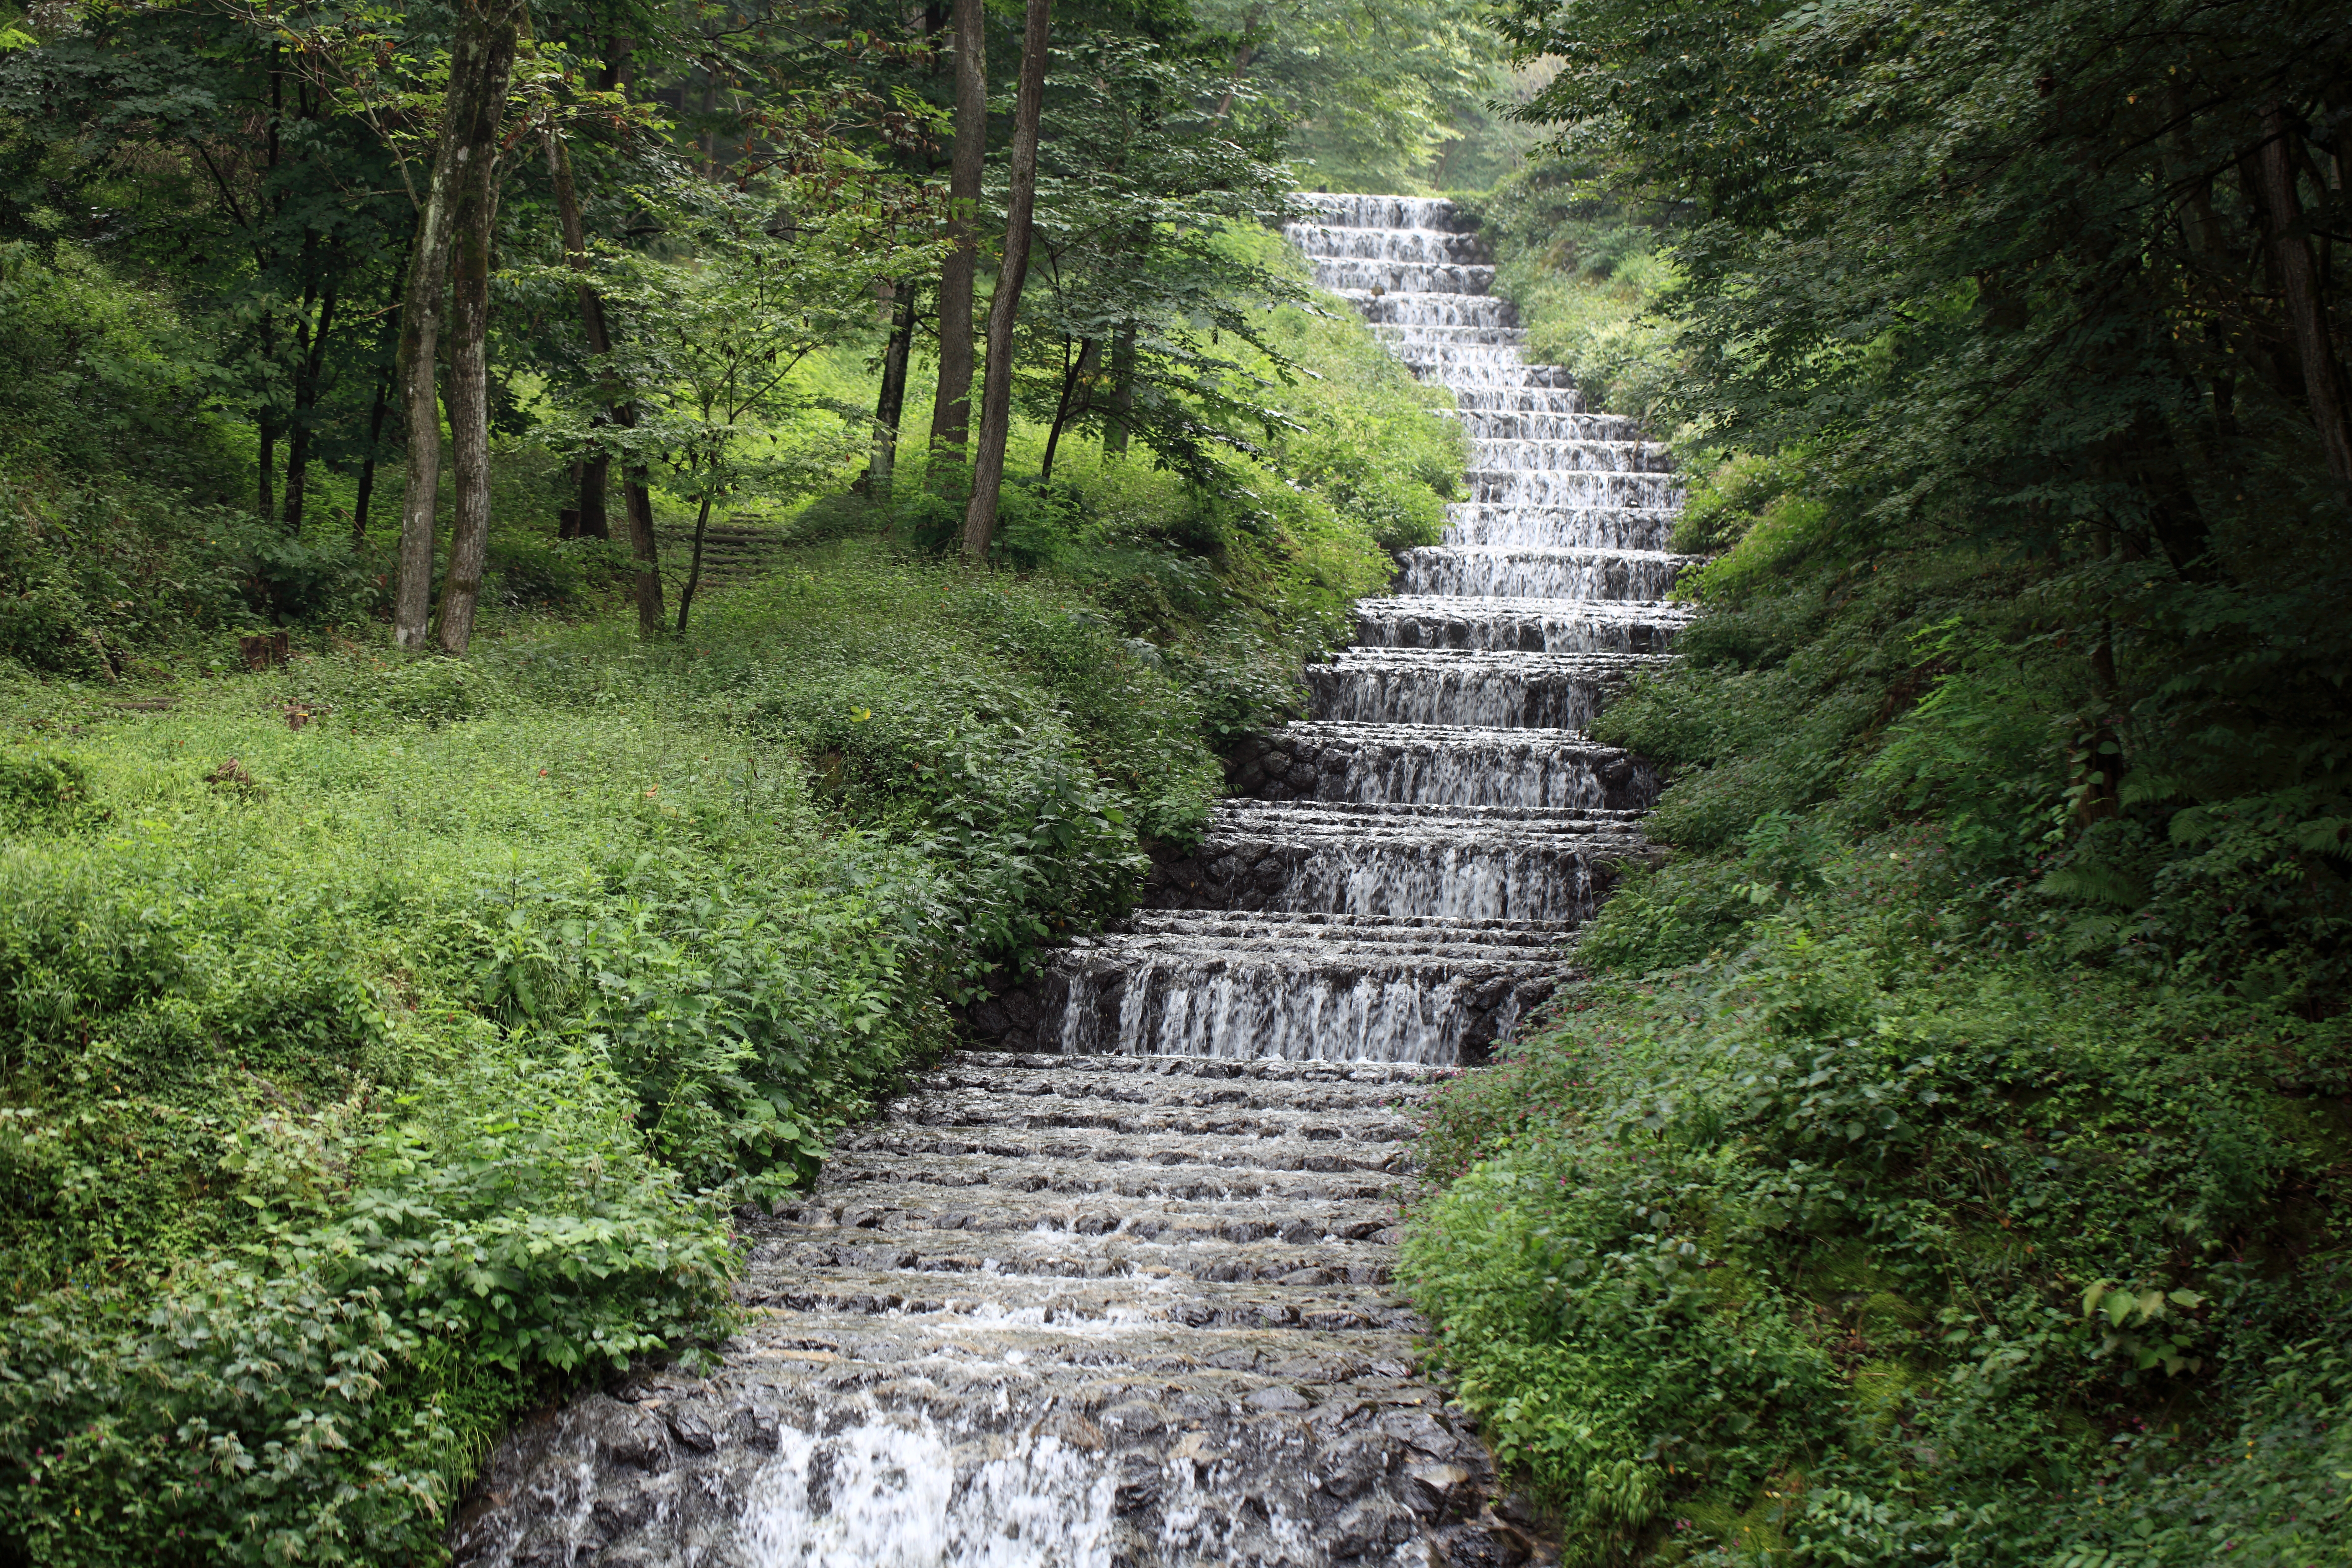
forest, waterfall, wilderness, trail, valley, stream, green, high, jungle, cool image, vegetation, rainforest, ravine, 5d, hires, woodland, habitat, markii, water feature, ecosystem, watercourse, hi, res, resolution, nagano, matsumoto, nature reserve, biome, old growth forest, natural environment